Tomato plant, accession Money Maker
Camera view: bottom (45 deg); turntable rotation: 0 degrees
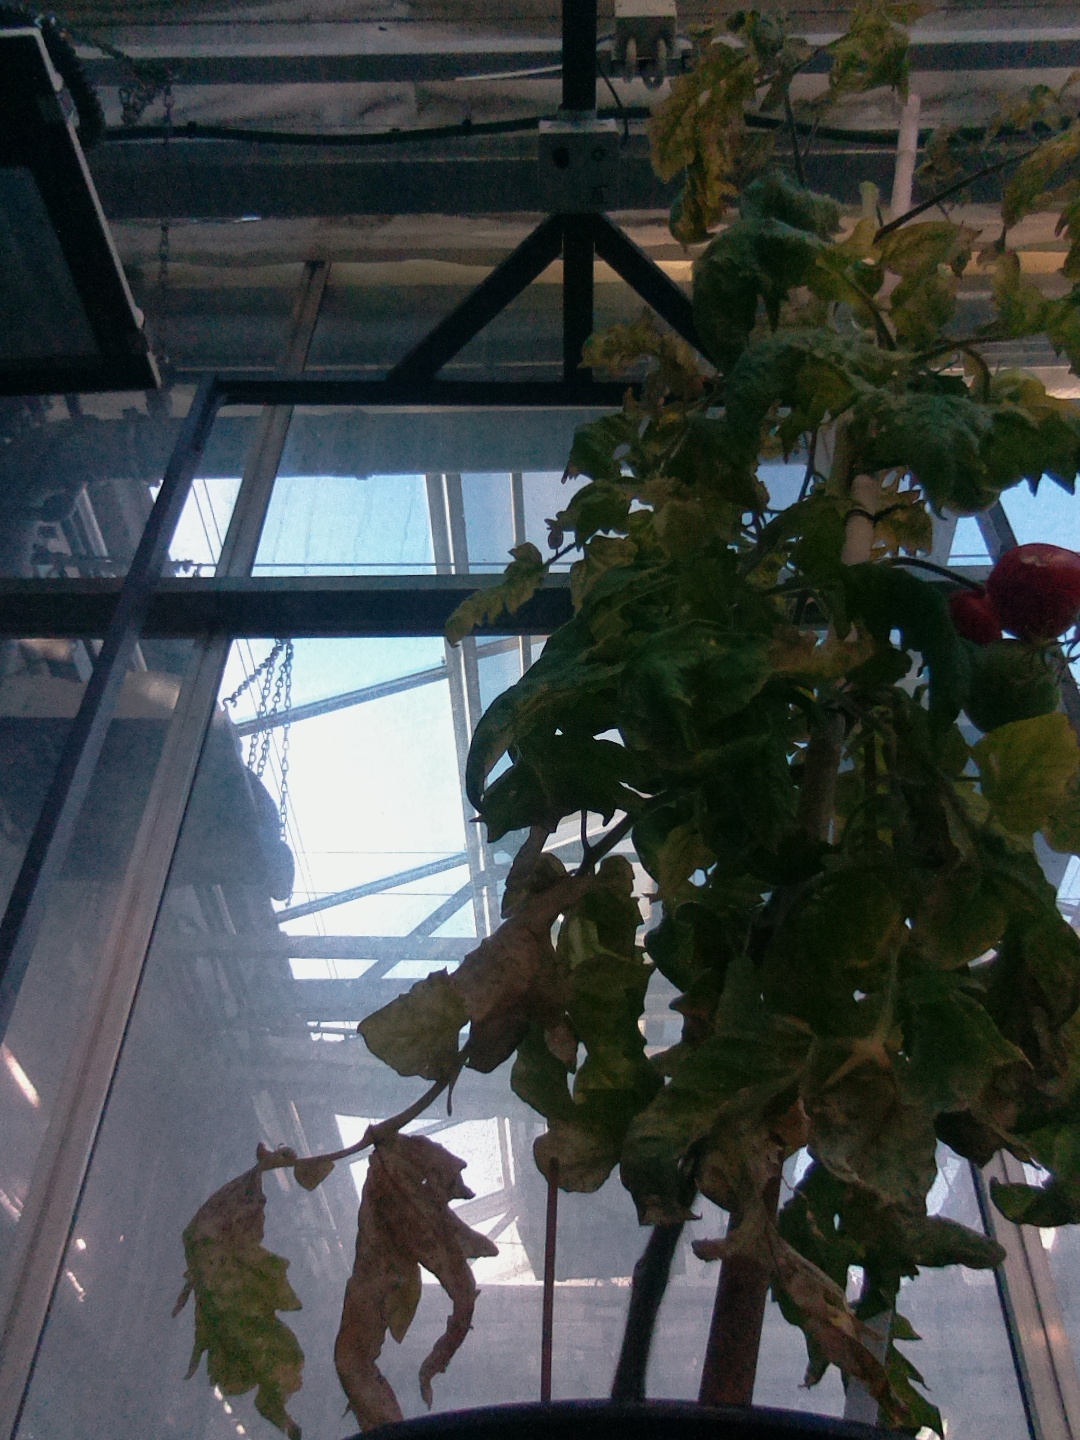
BBCH growth stage 82: 20%-30% of fruits show typical fully ripe color